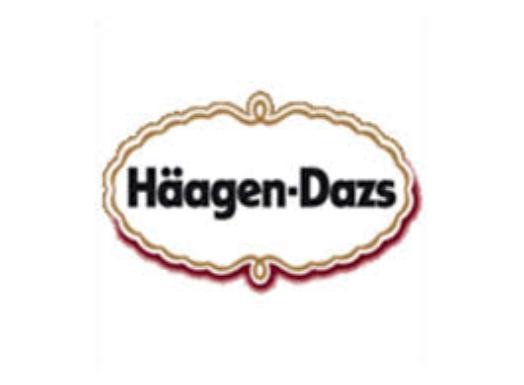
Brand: haagen-dazs
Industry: Food